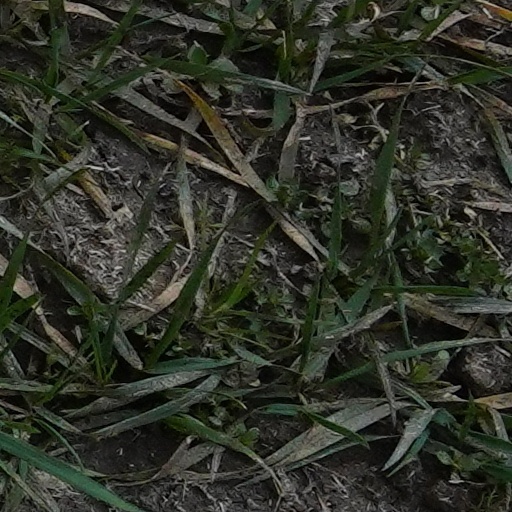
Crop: wheat